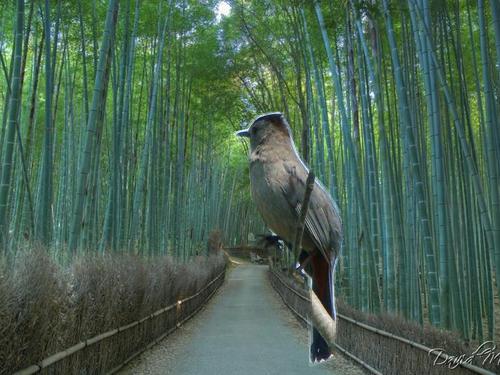
Bird species: Gray_Catbird
Bird type: landbird
Background: land